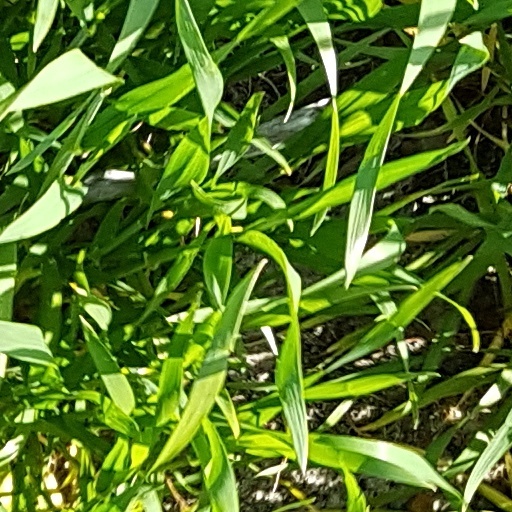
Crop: wheat